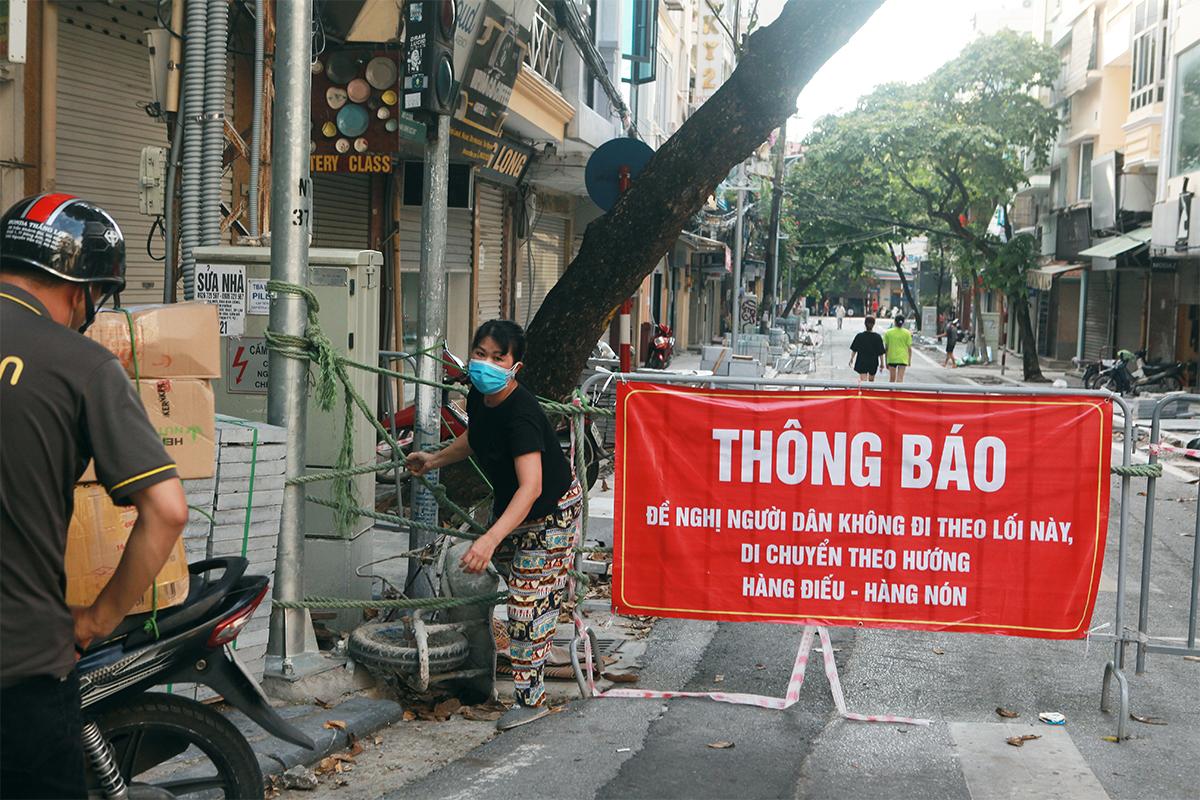
có một người phụ nữ đang đứng gần một cái rào chắn